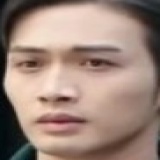
diễn viên Trương Bân Bân